Château d'Andlau

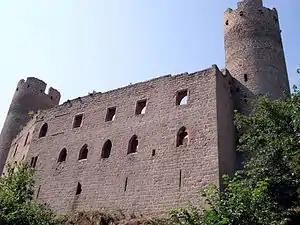
Haut-Andlau

The Château d'Andlau is a medieval ruined castle in the "commune" of Andlau, in the Bas-Rhin "département" of France. It is a recognized historical monument since 1926.